Holme Fell

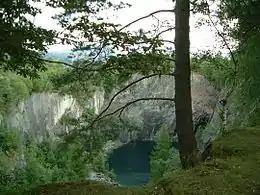
Looking down into Hodge Close Quarry.

The slopes of Holme Fell include the massive disused green slate quarry at Hodge Close, located at . The quarry closed just before the start of the Second World War. It has flooded chambers and tunnels which are used by cave divers for sport, but it is a dangerous location and several divers have died over the years, after becoming lost in the murky waters of the tunnels. The quarry is also used by rock climbers and offers some excellent Extreme routes such as ‘First Night Nerves’ and ‘Wicked Willie’.